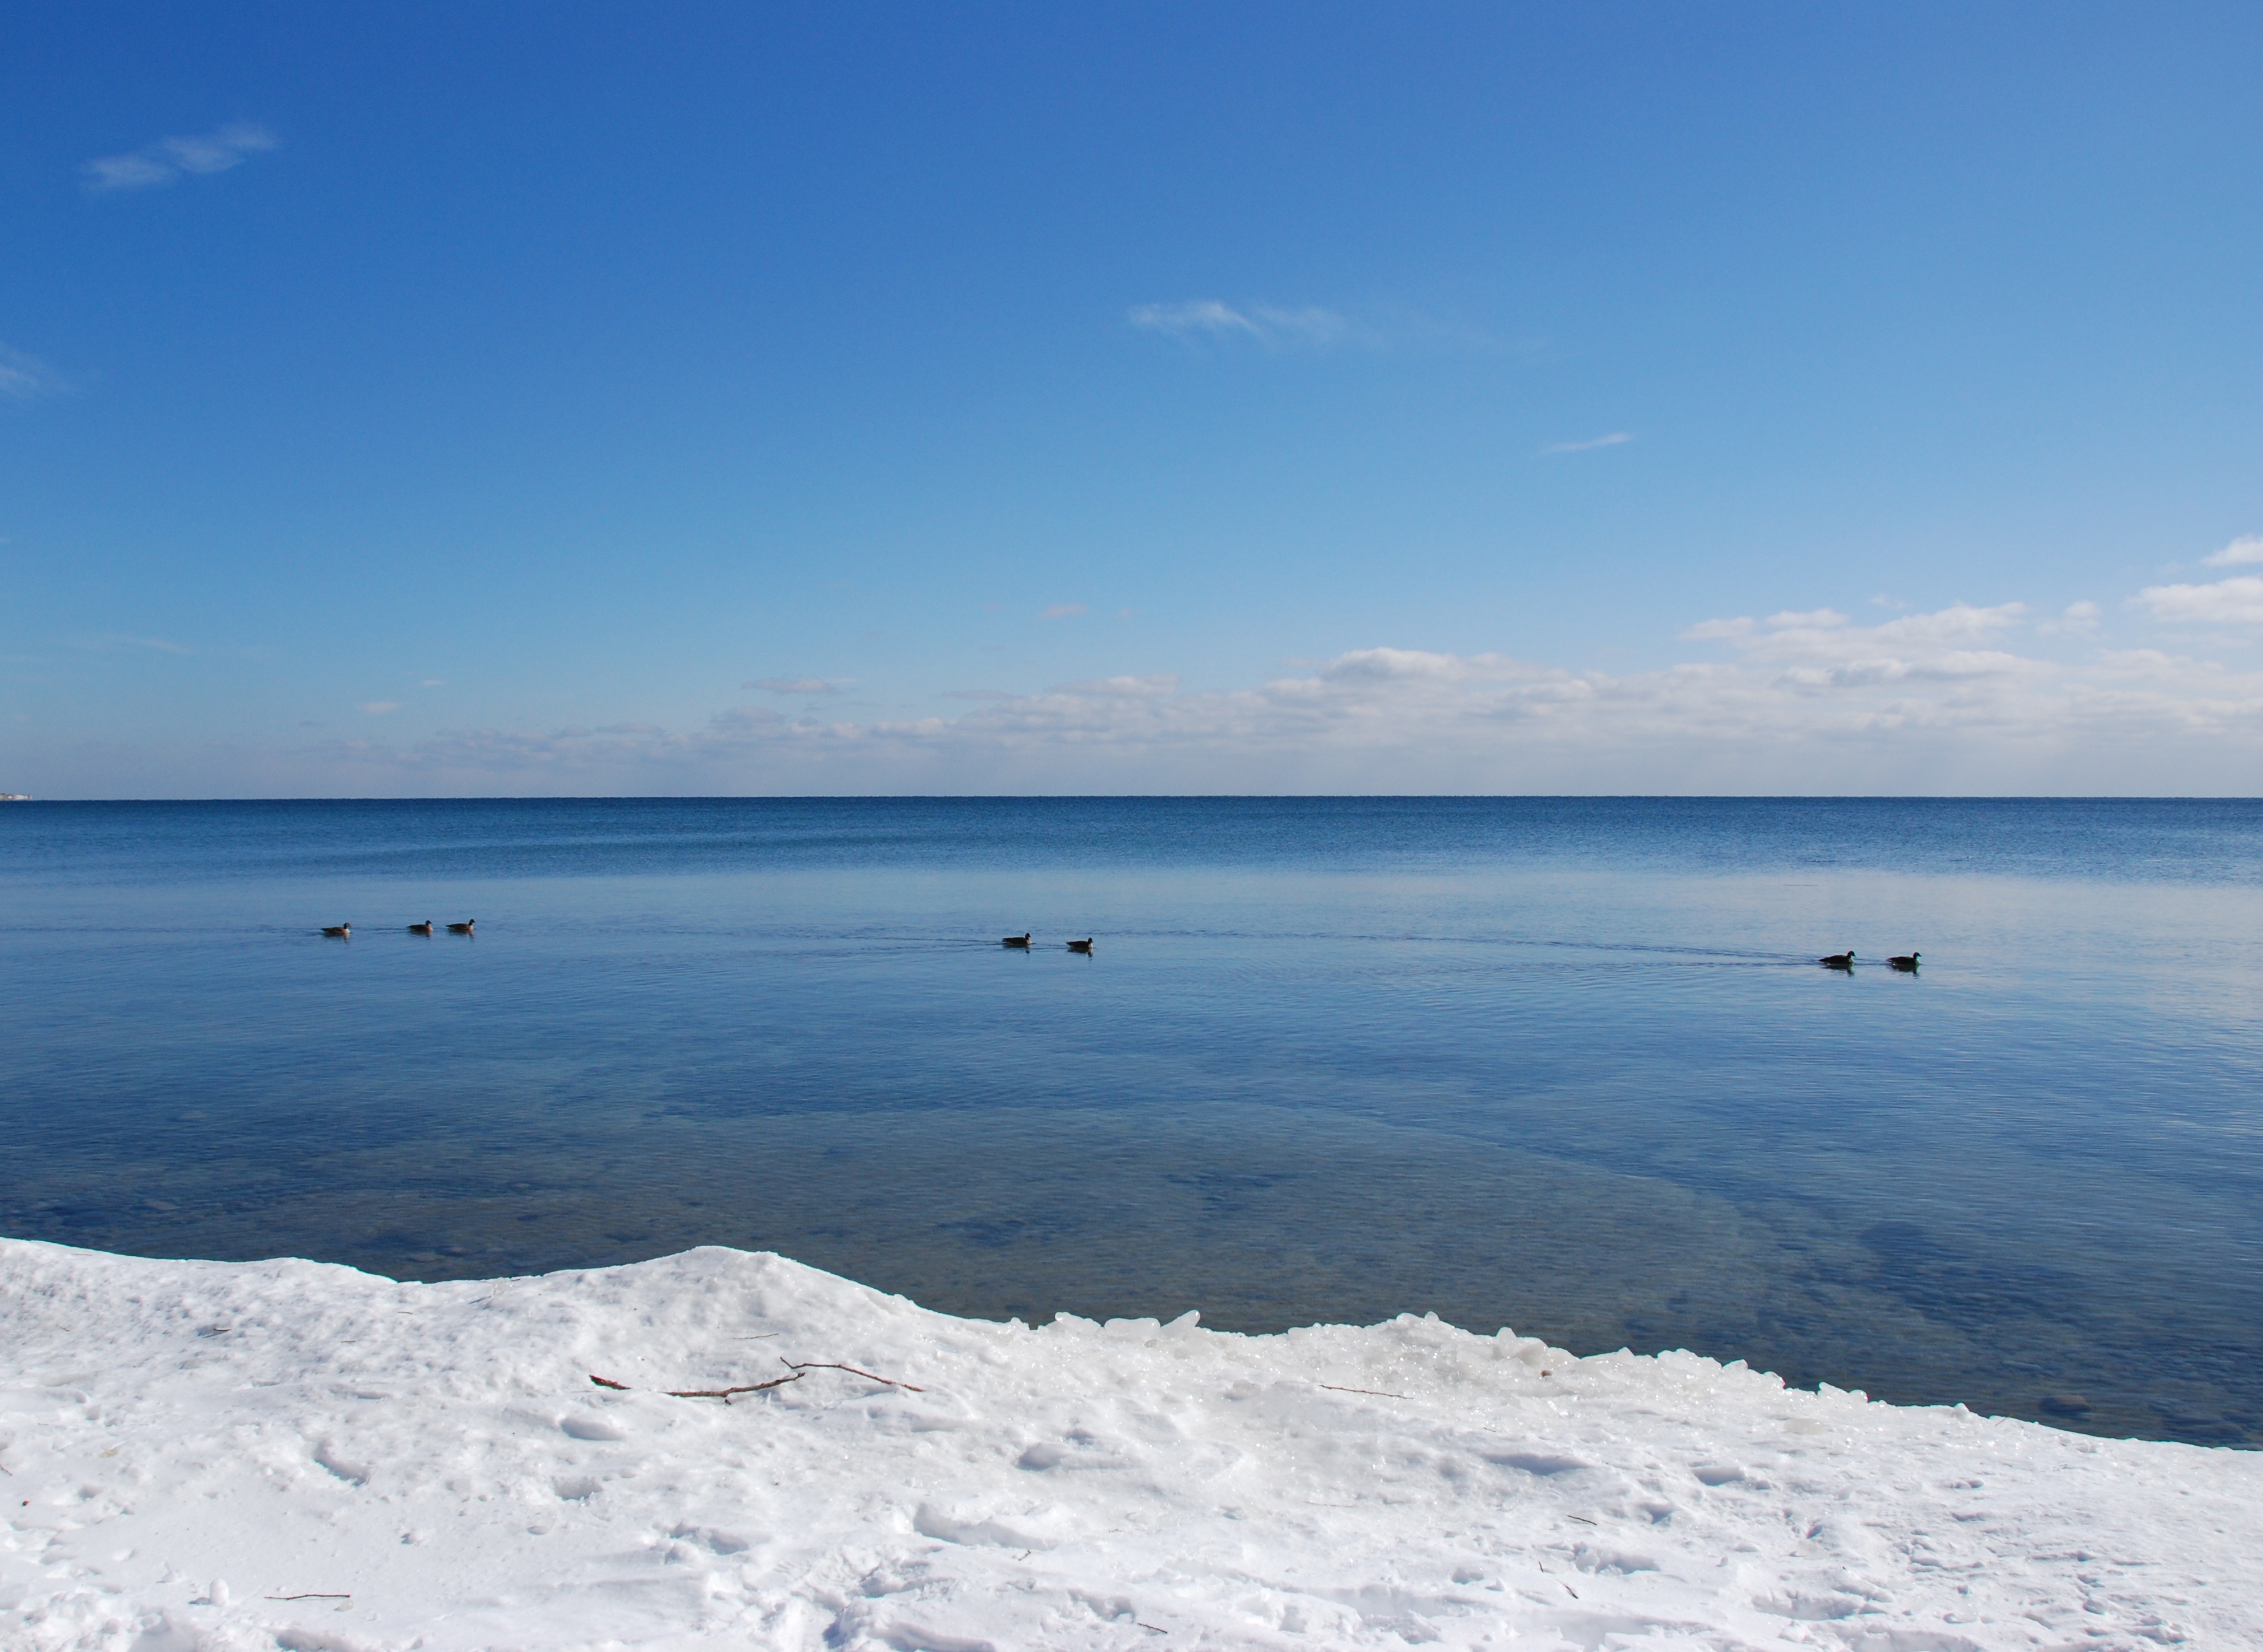
beach, sea, coast, water, ocean, horizon, snow, light, sky, shore, lake, wild, ice, lagoon, bay, blue, arctic, body of water, ducks, loch, cape, arctic ocean